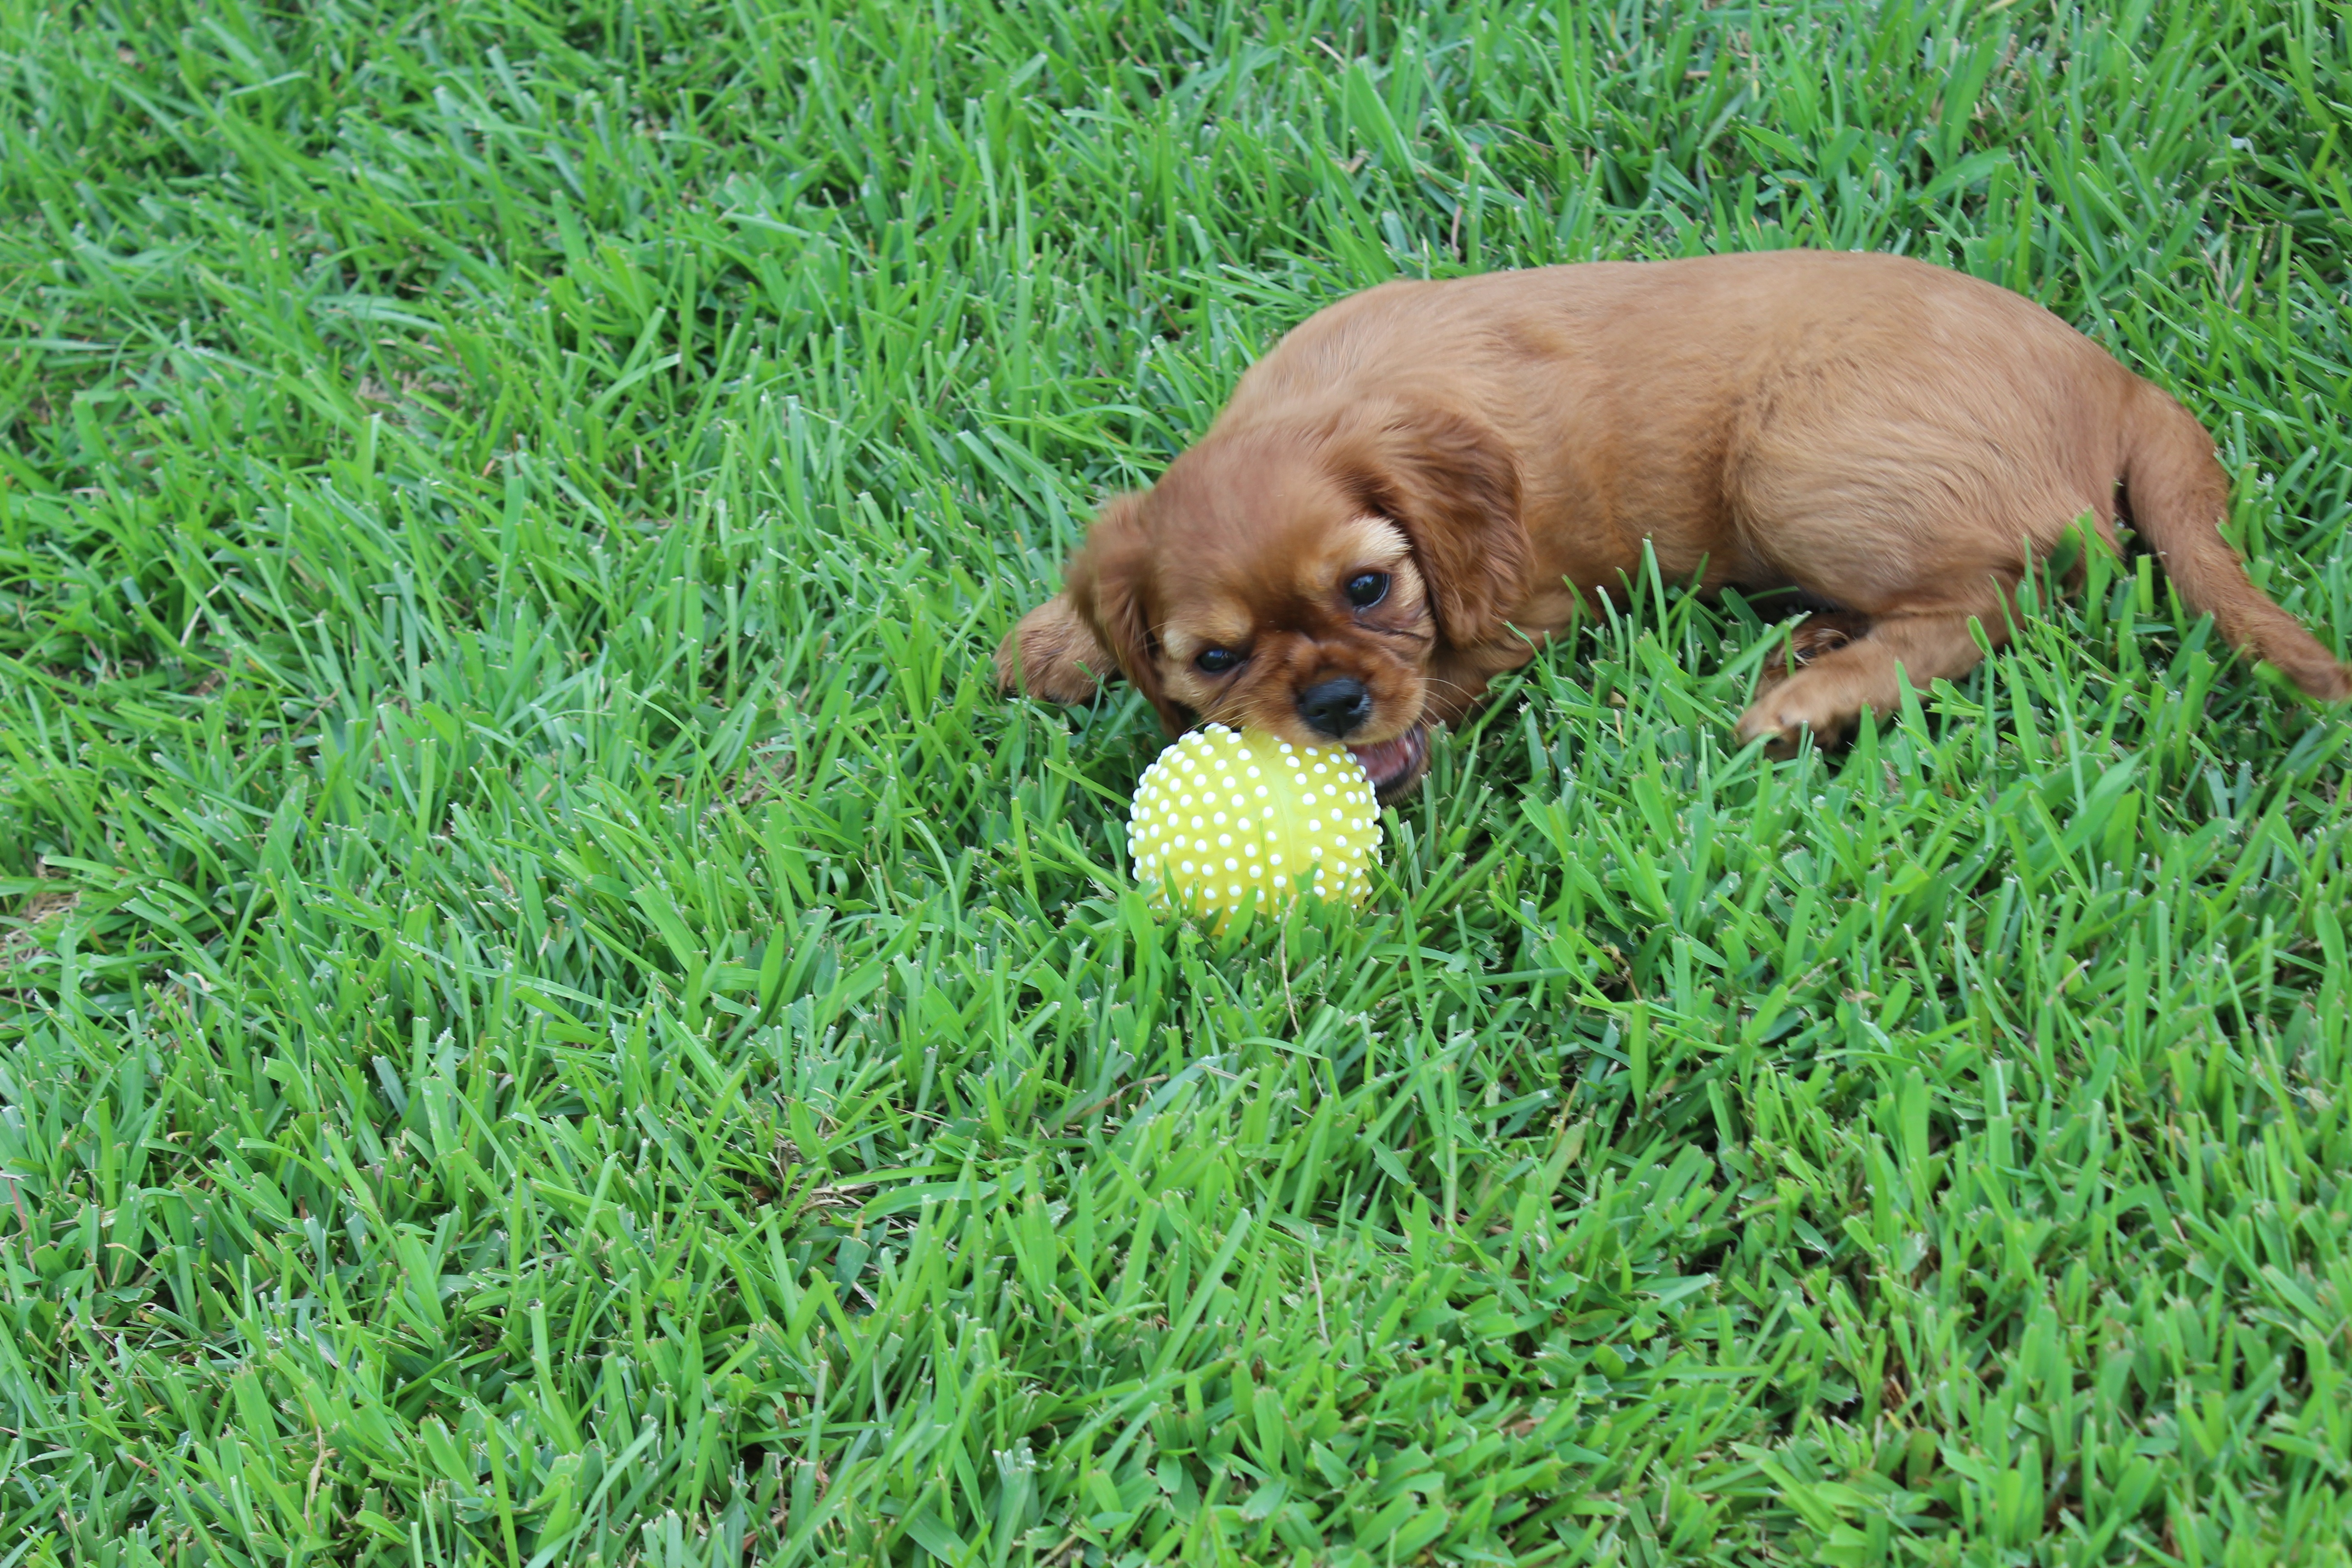
grass, lawn, puppy, dog, cute, pet, green, mammal, yellow, spaniel, ball, vertebrate, cavalier, dog like mammal